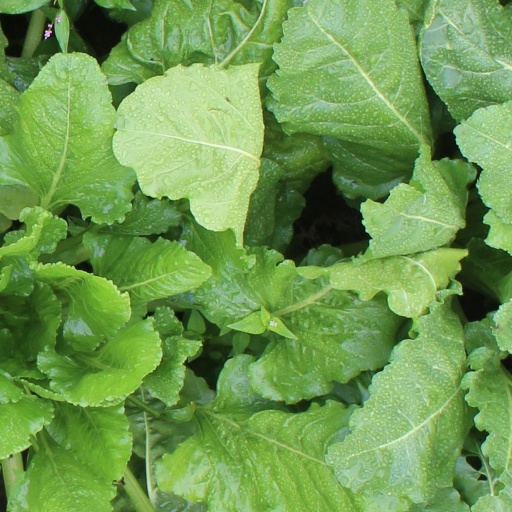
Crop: sugar beet